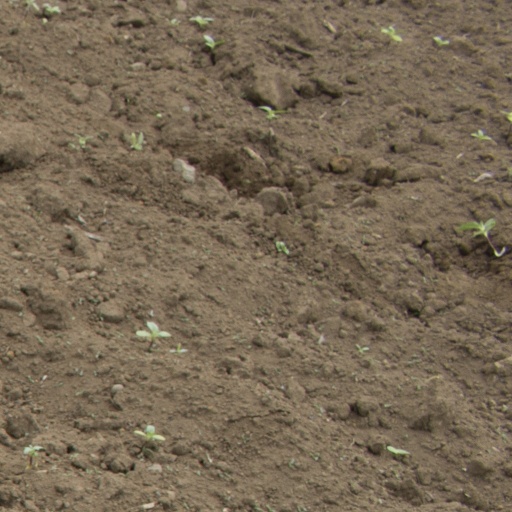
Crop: Jerusalem artichoke